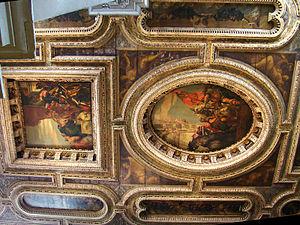
Église San Sebastiano, Venise, Vénétie, Italie. Plafond à caisson avec des peintures par Paolo Veronese, représentant des scènes de l'Ancien Testament.
L’église San Sebastiano est une église du XIVᵉ siècle, située à Venise en Italie. Le peintre Paul Véronèse y est inhumé.